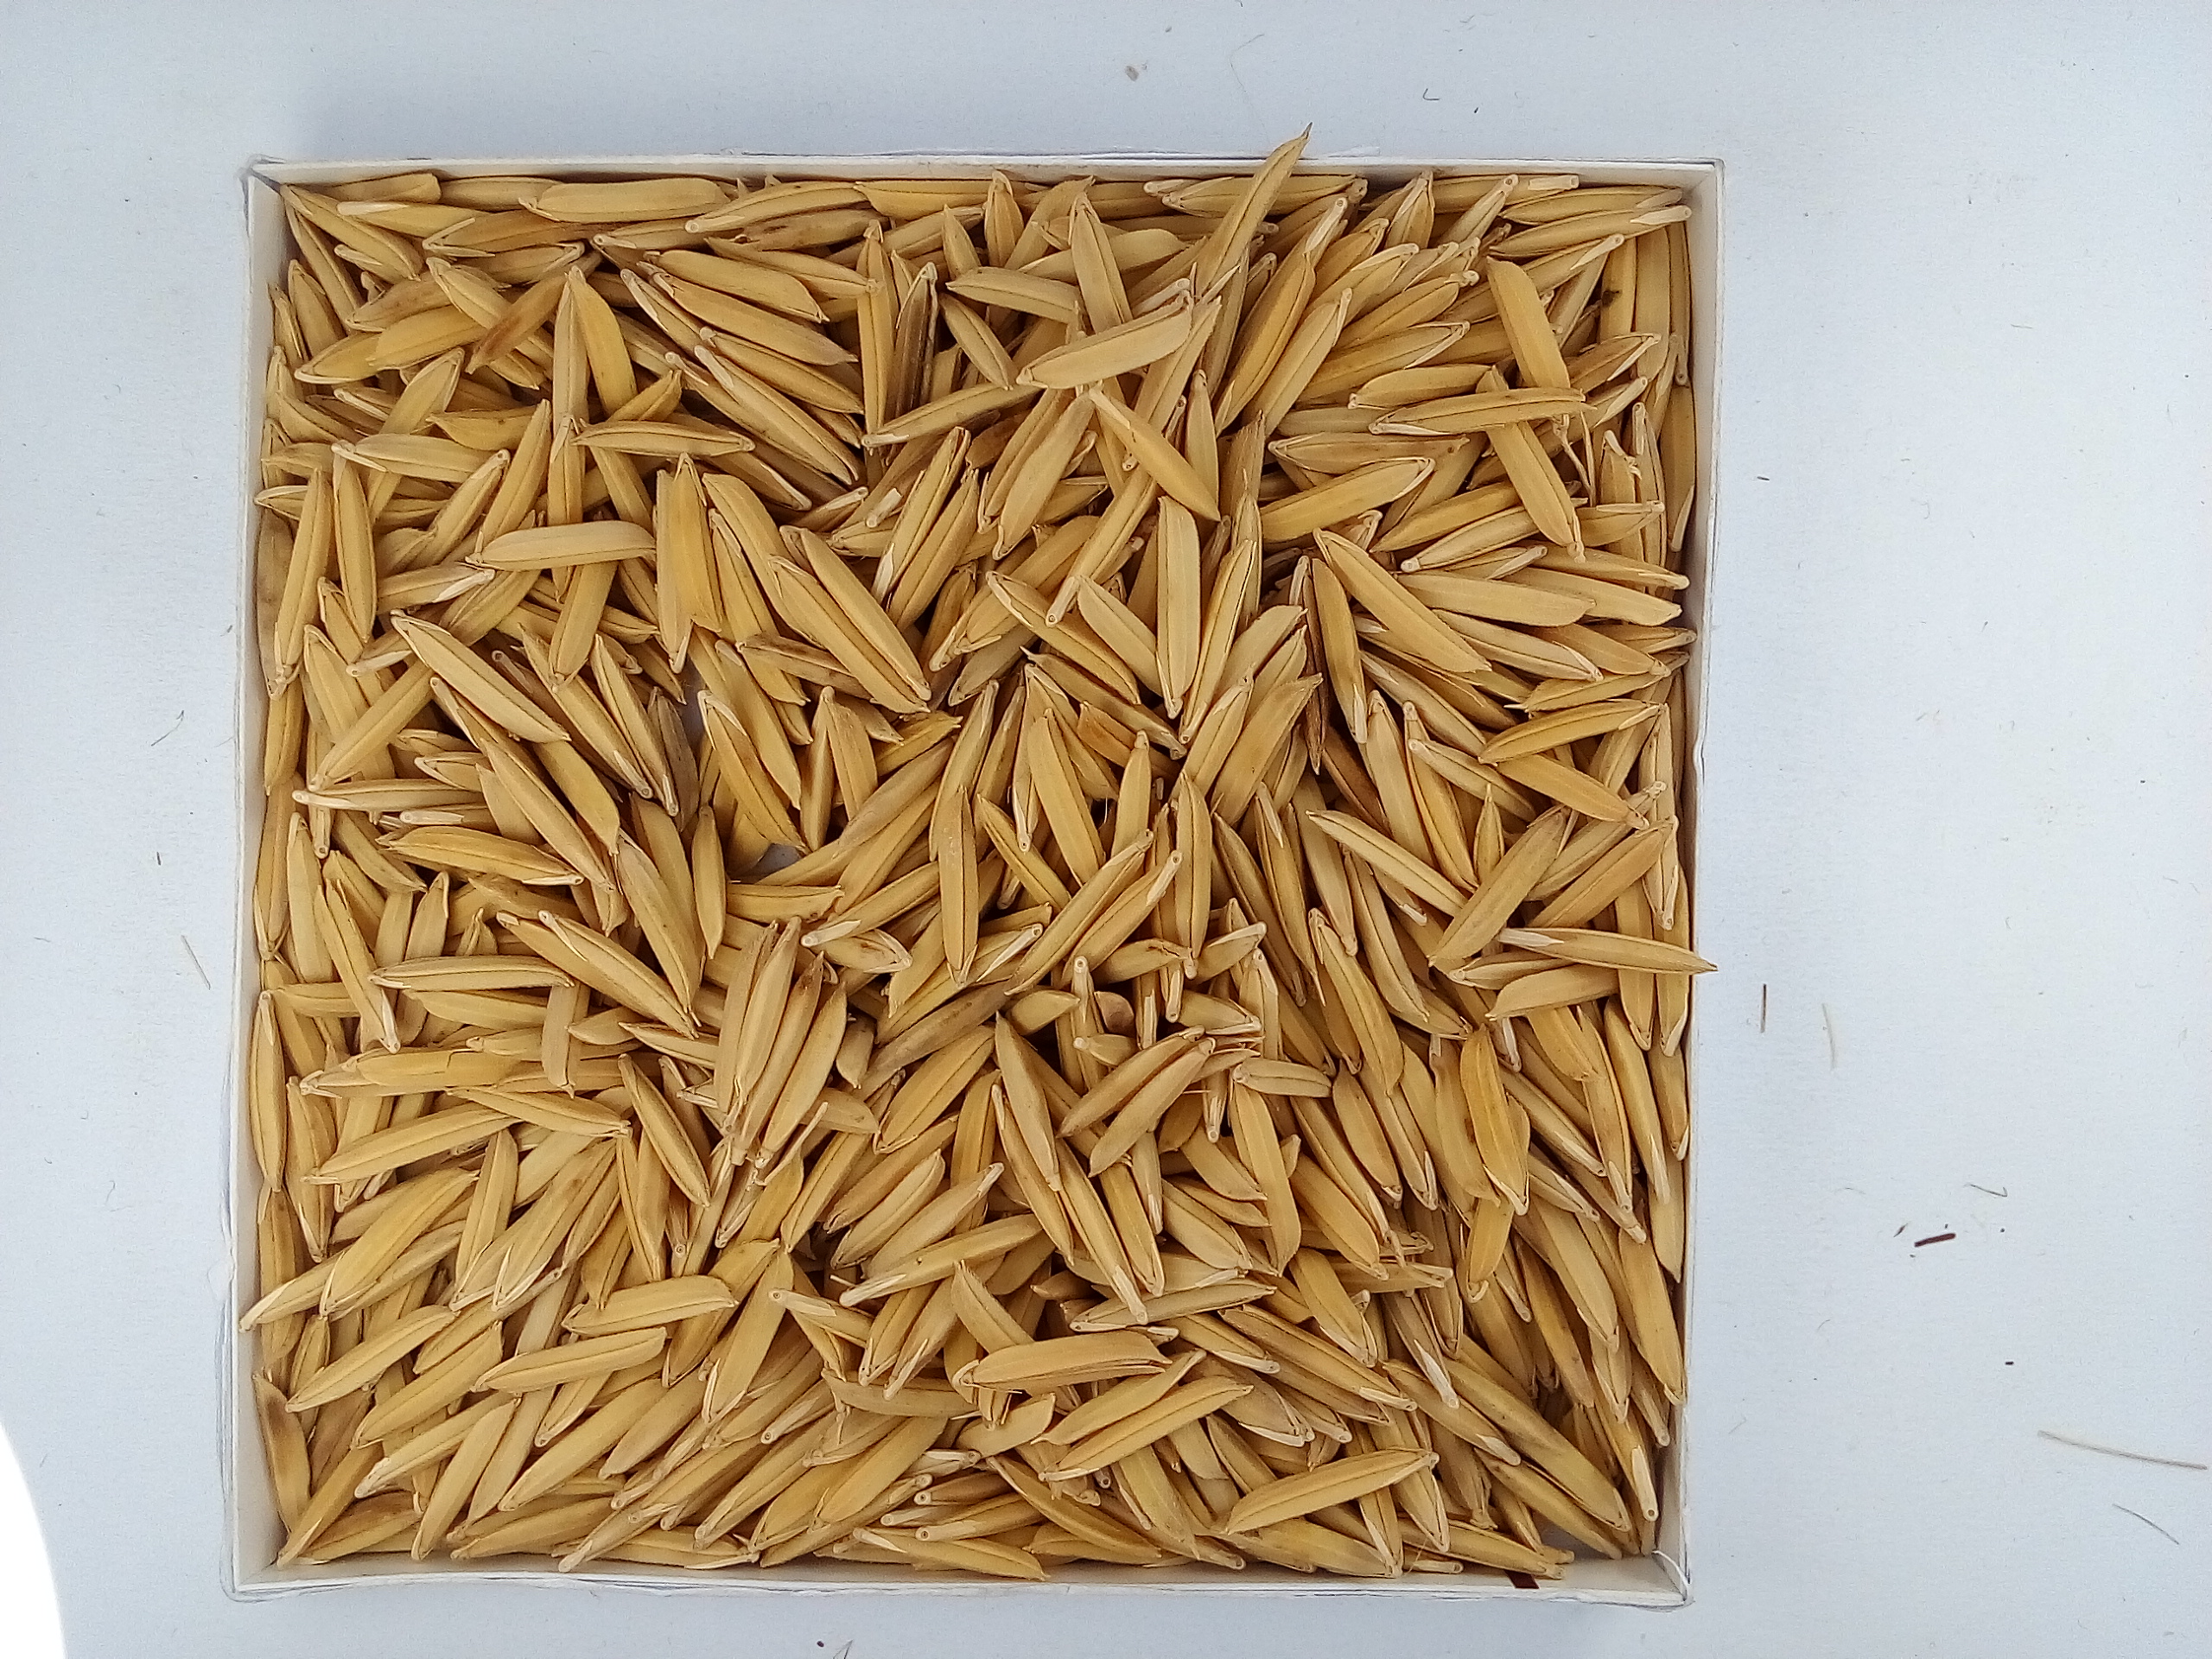
Rice seed variety: Unknown